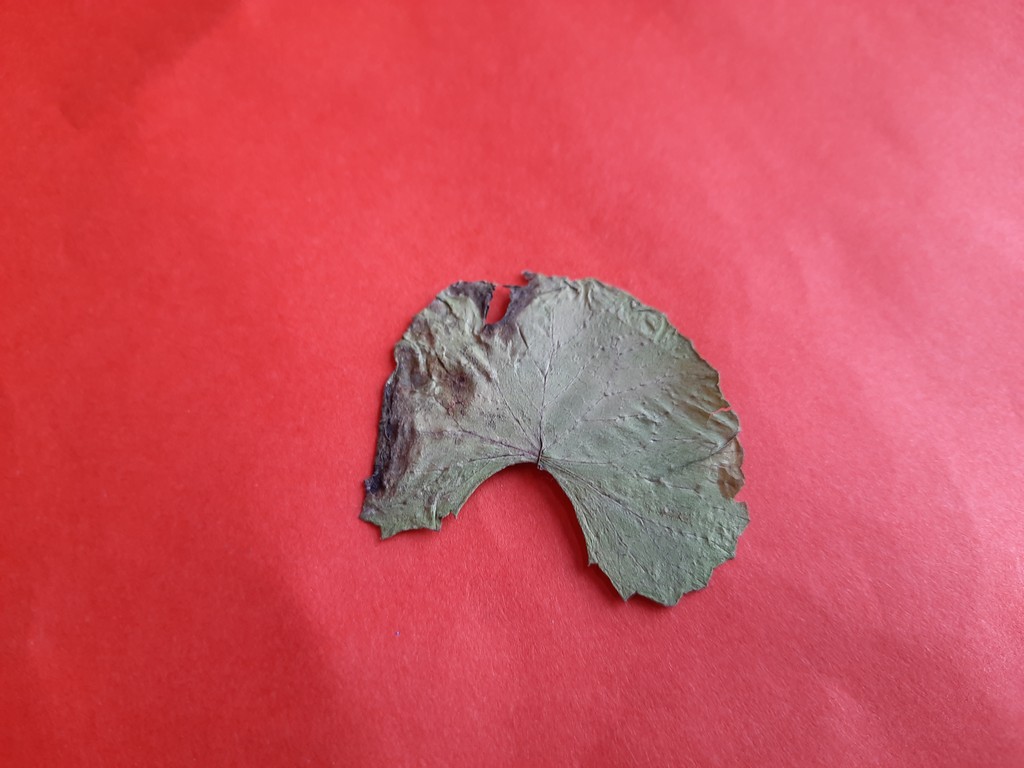
Label: Dried